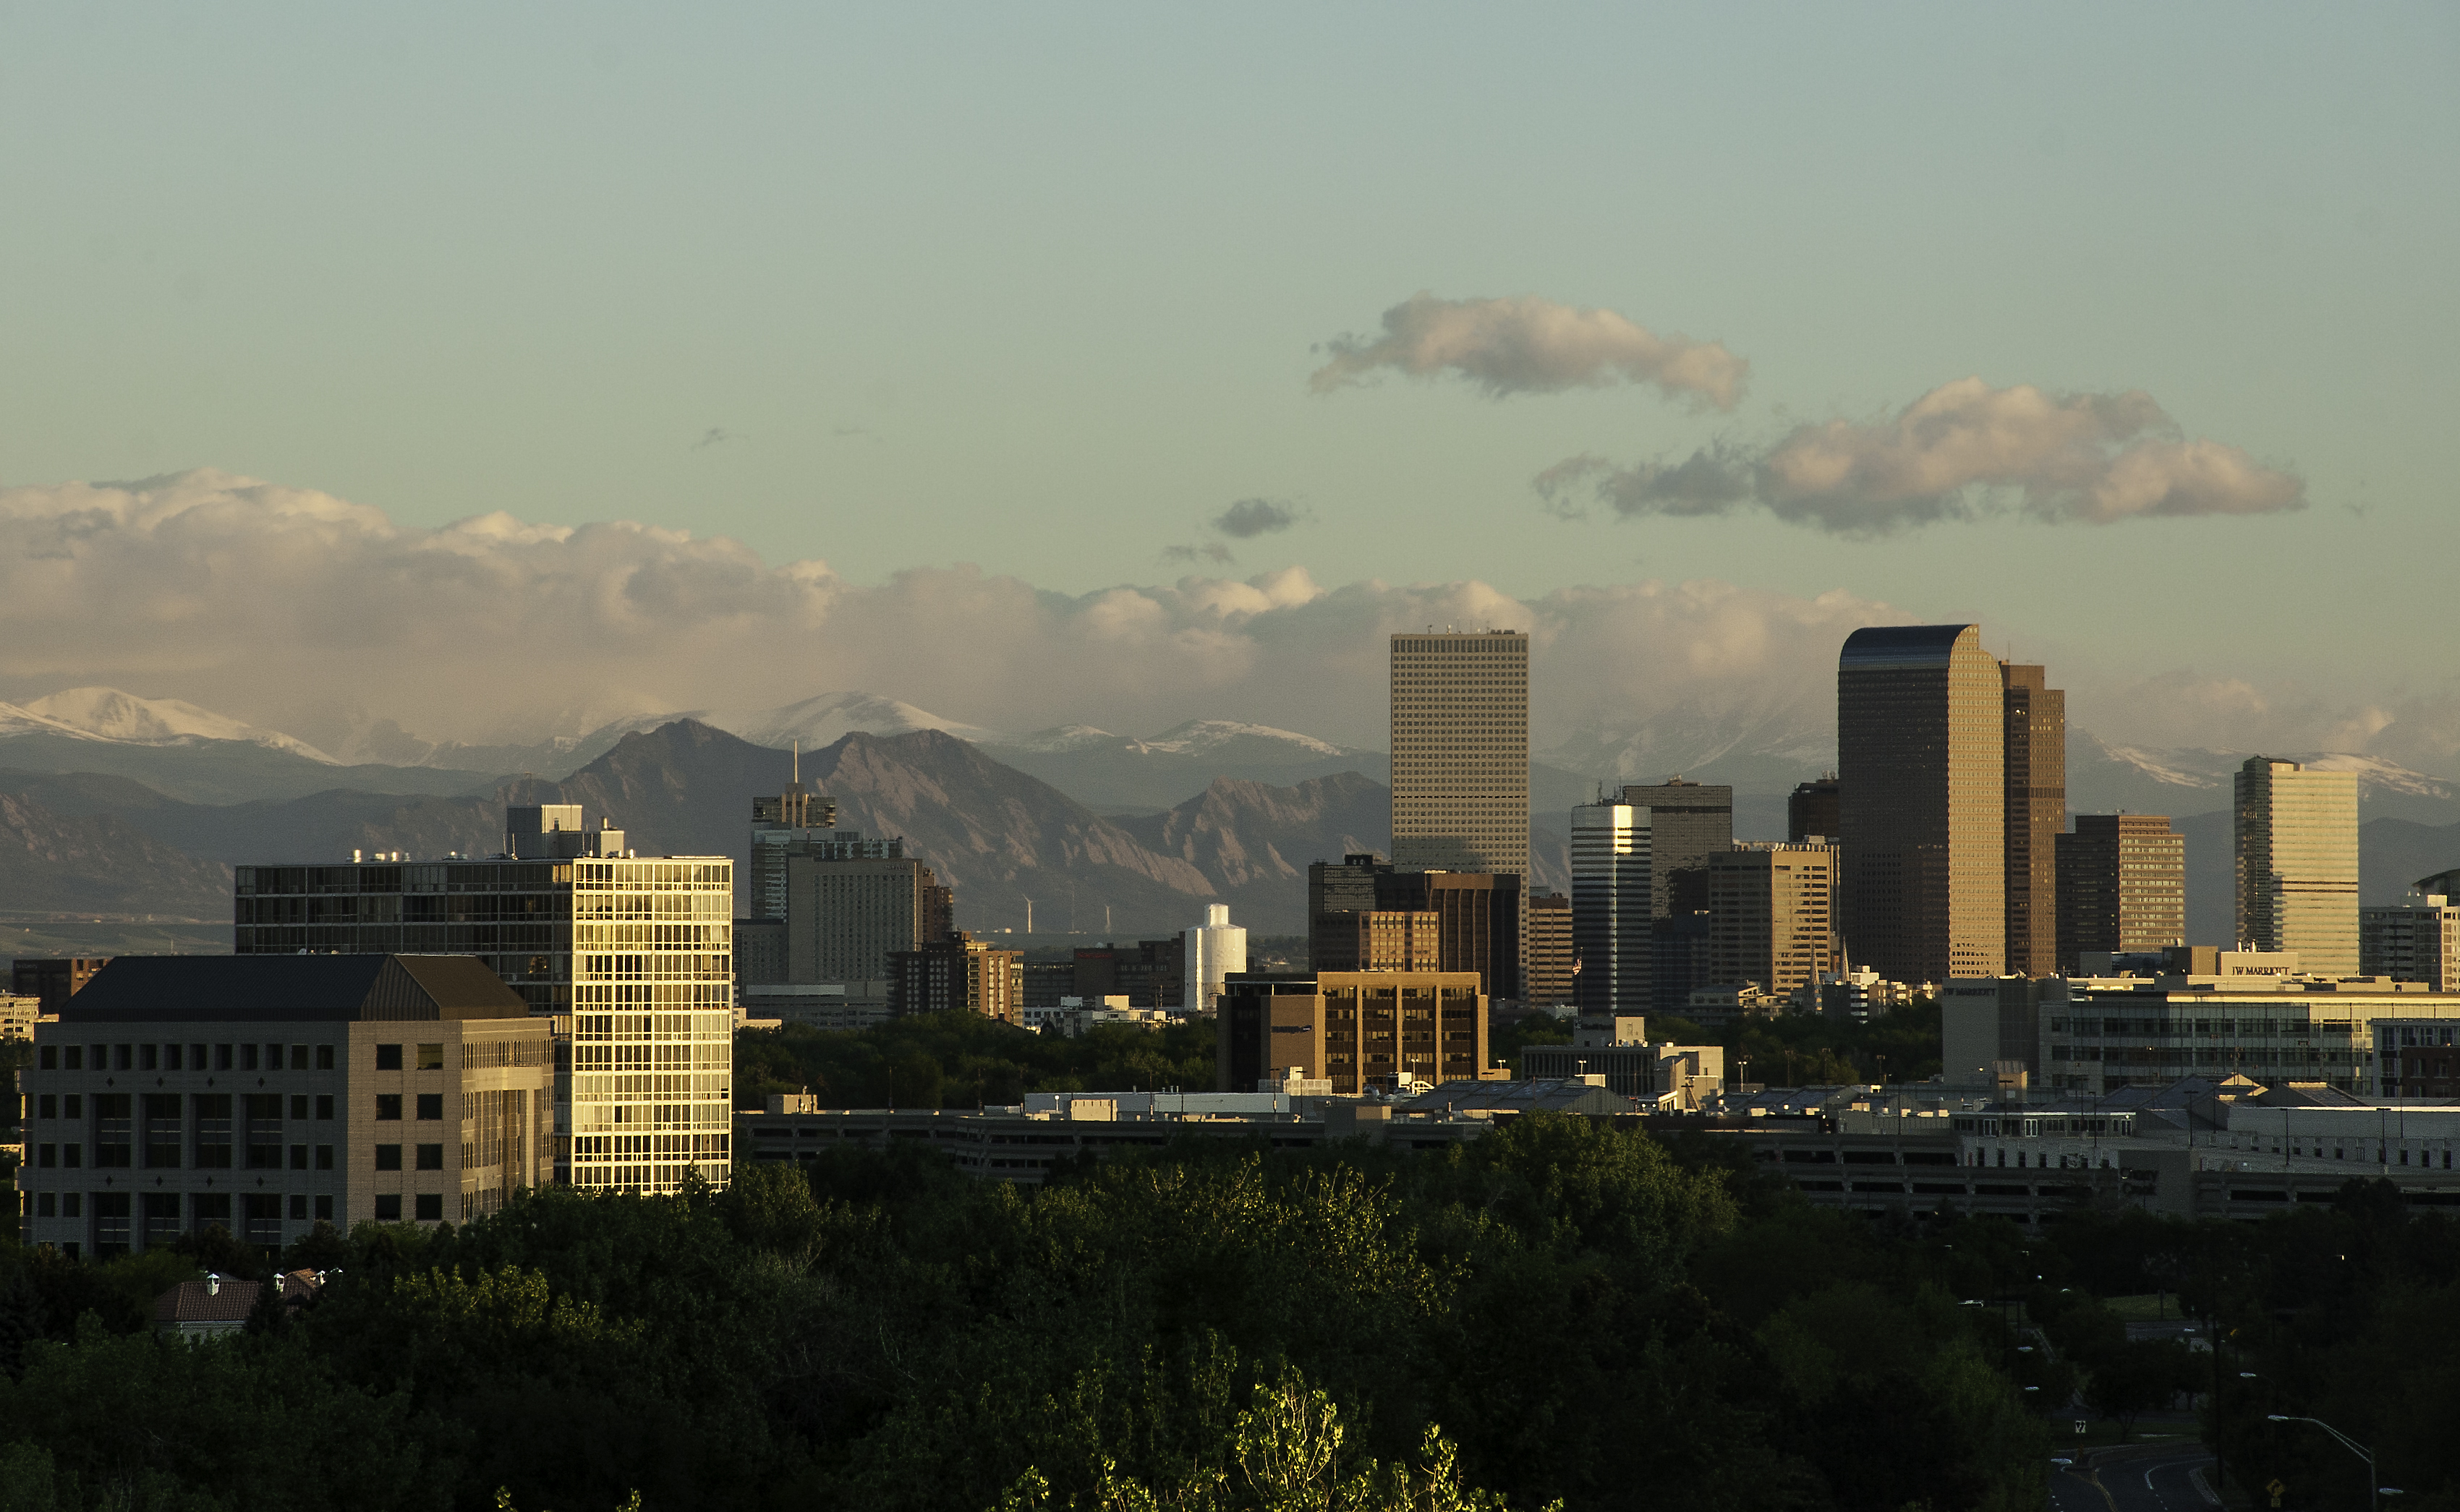
horizon, light, cloud, sky, sunrise, sunset, skyline, morning, dawn, city, skyscraper, cityscape, downtown, travel, dusk, evening, haze, tower block, buildings, fotocompetitionbronze, denver, metropolis, urban area, residential area, geographical feature, atmospheric phenomenon, human settlement, atmosphere of earth, metropolitan area